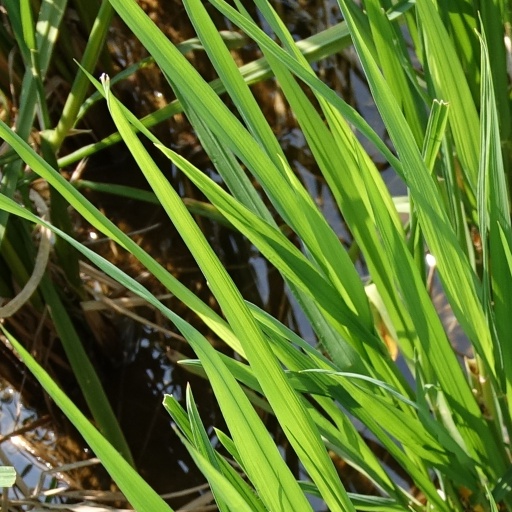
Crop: rice